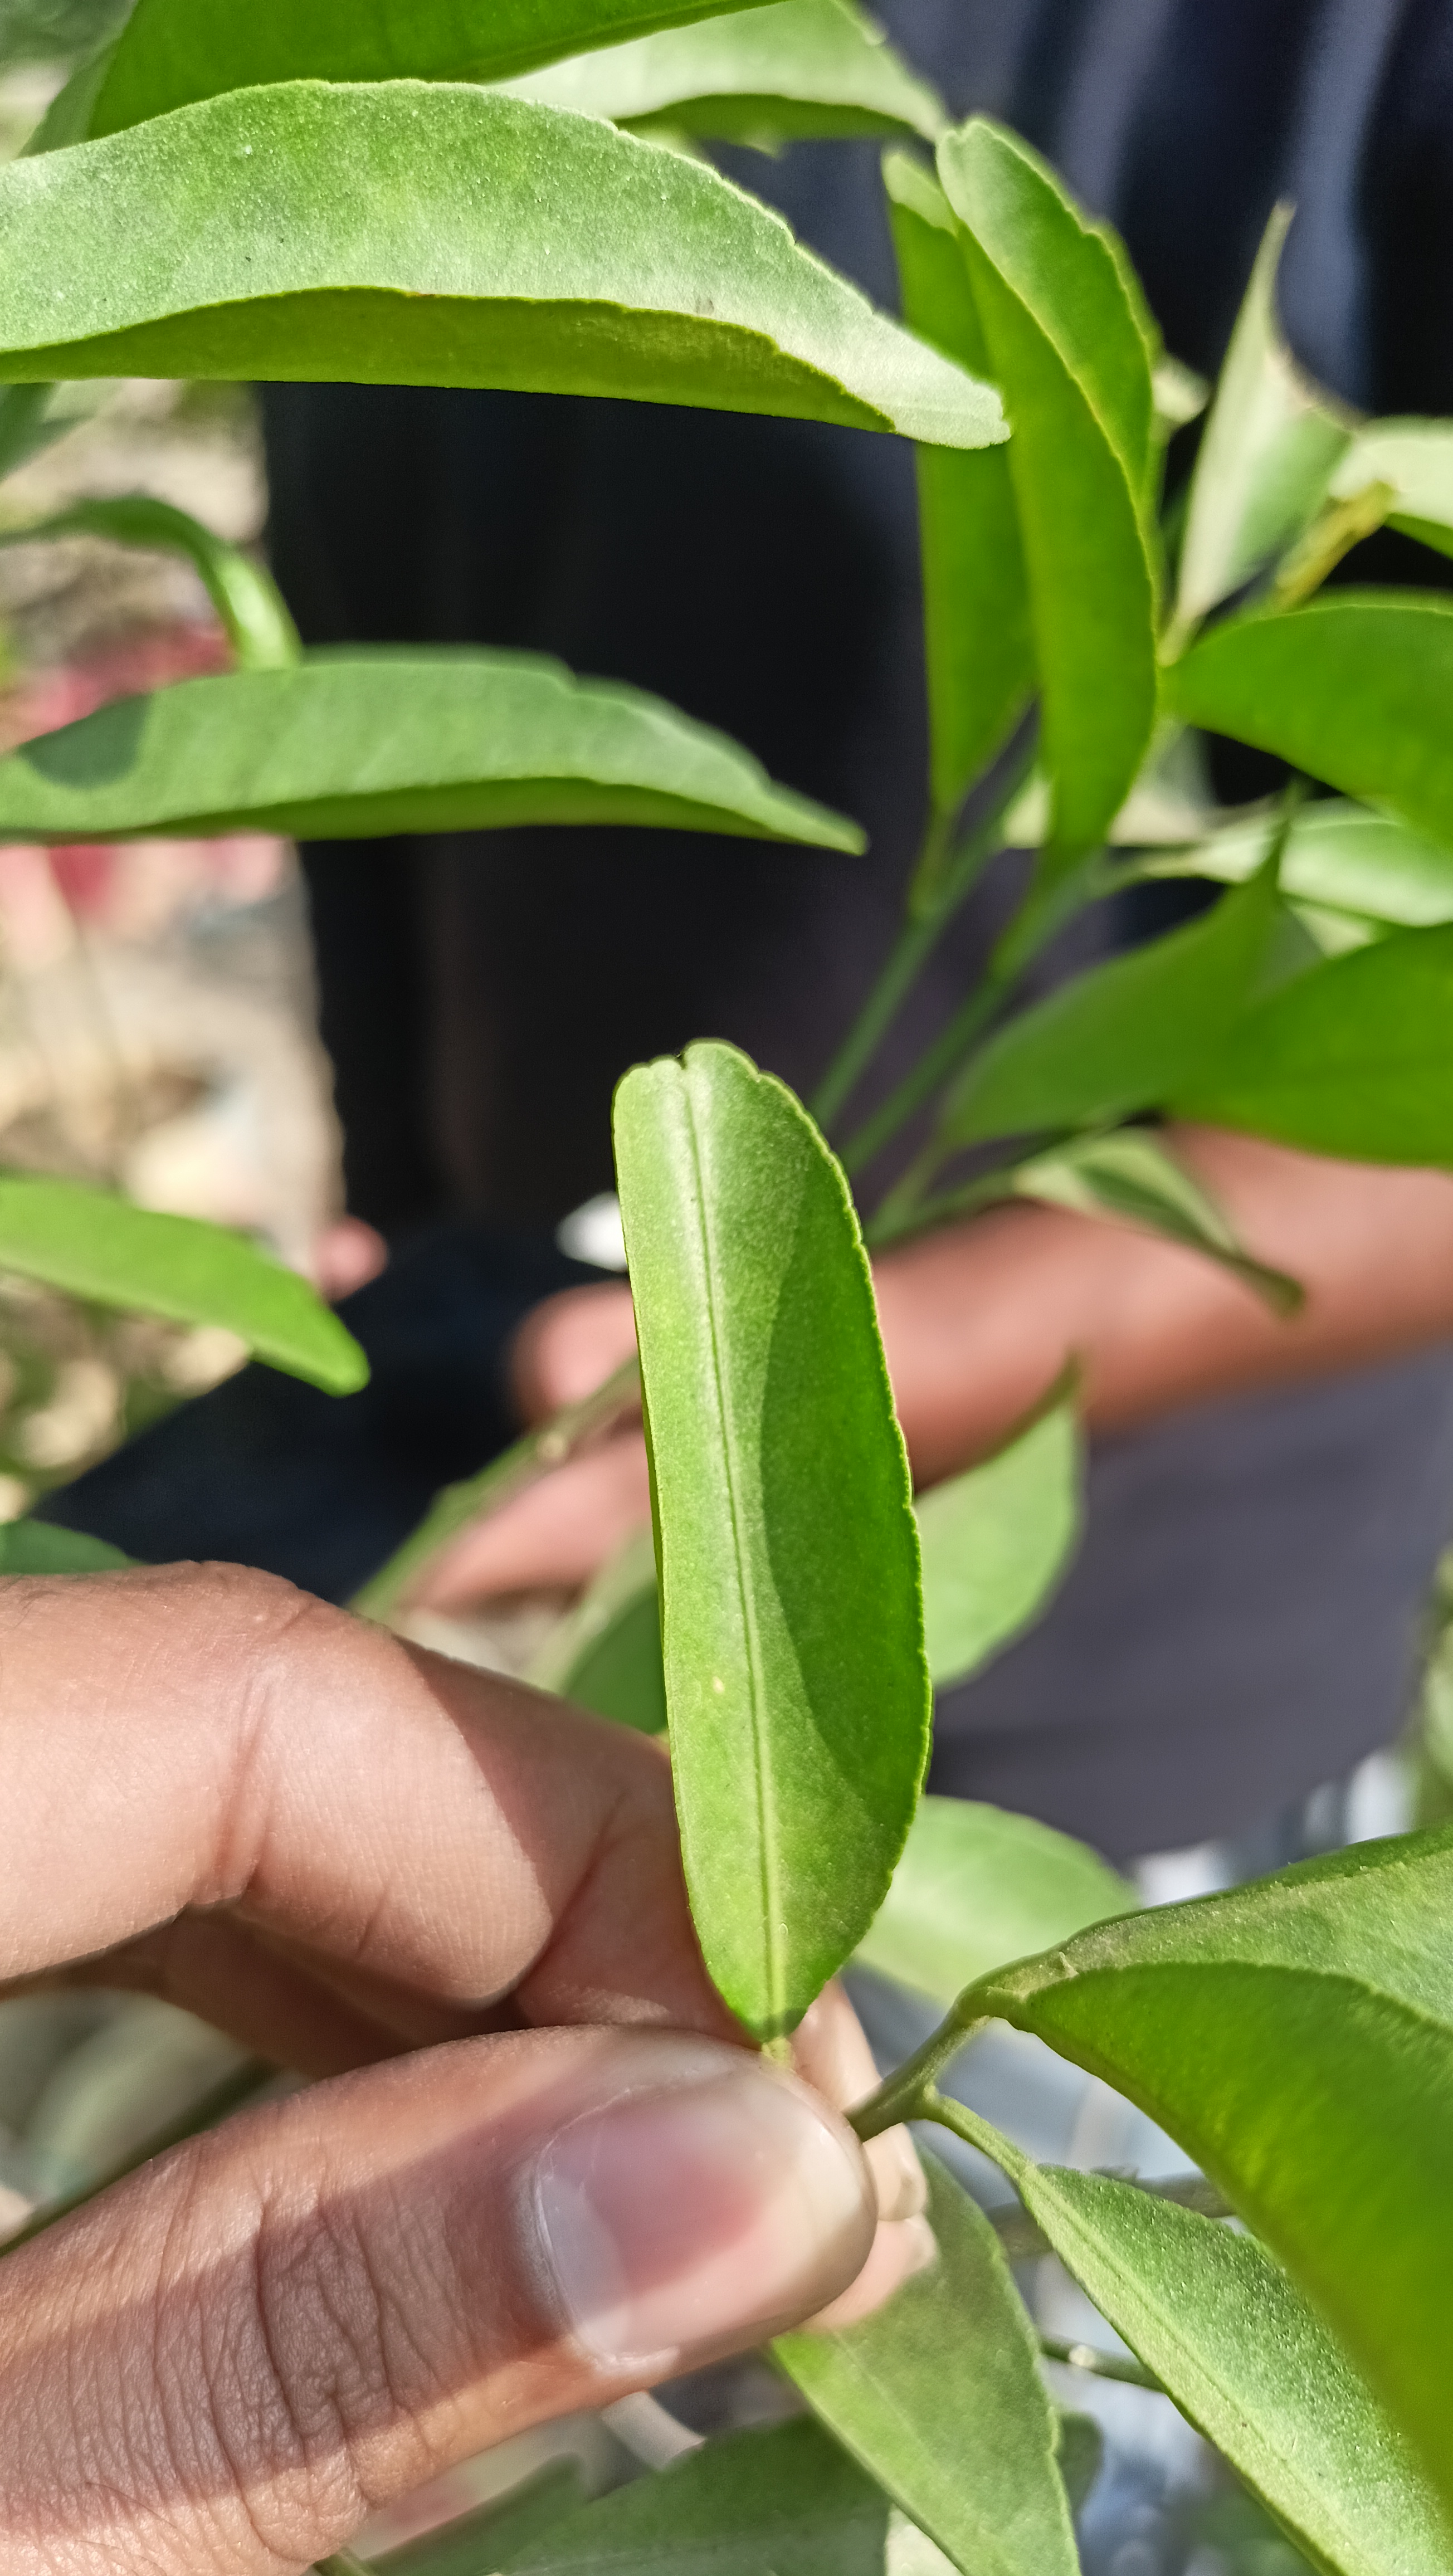
Mandarin leaf variety: Mandaring